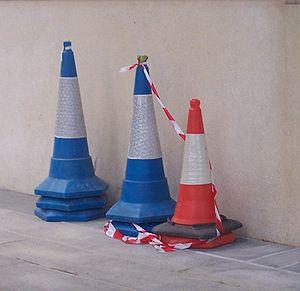
Un cône de signalisation, cône de chantier, ou cône de Lübeck, est un objet de forme conique en plastique, souvent de couleurs orange et blanc en Belgique et en France, utilisé à la délimitation d'une zone de balisage. Au Québec, on l'appelle communément le cône orange.